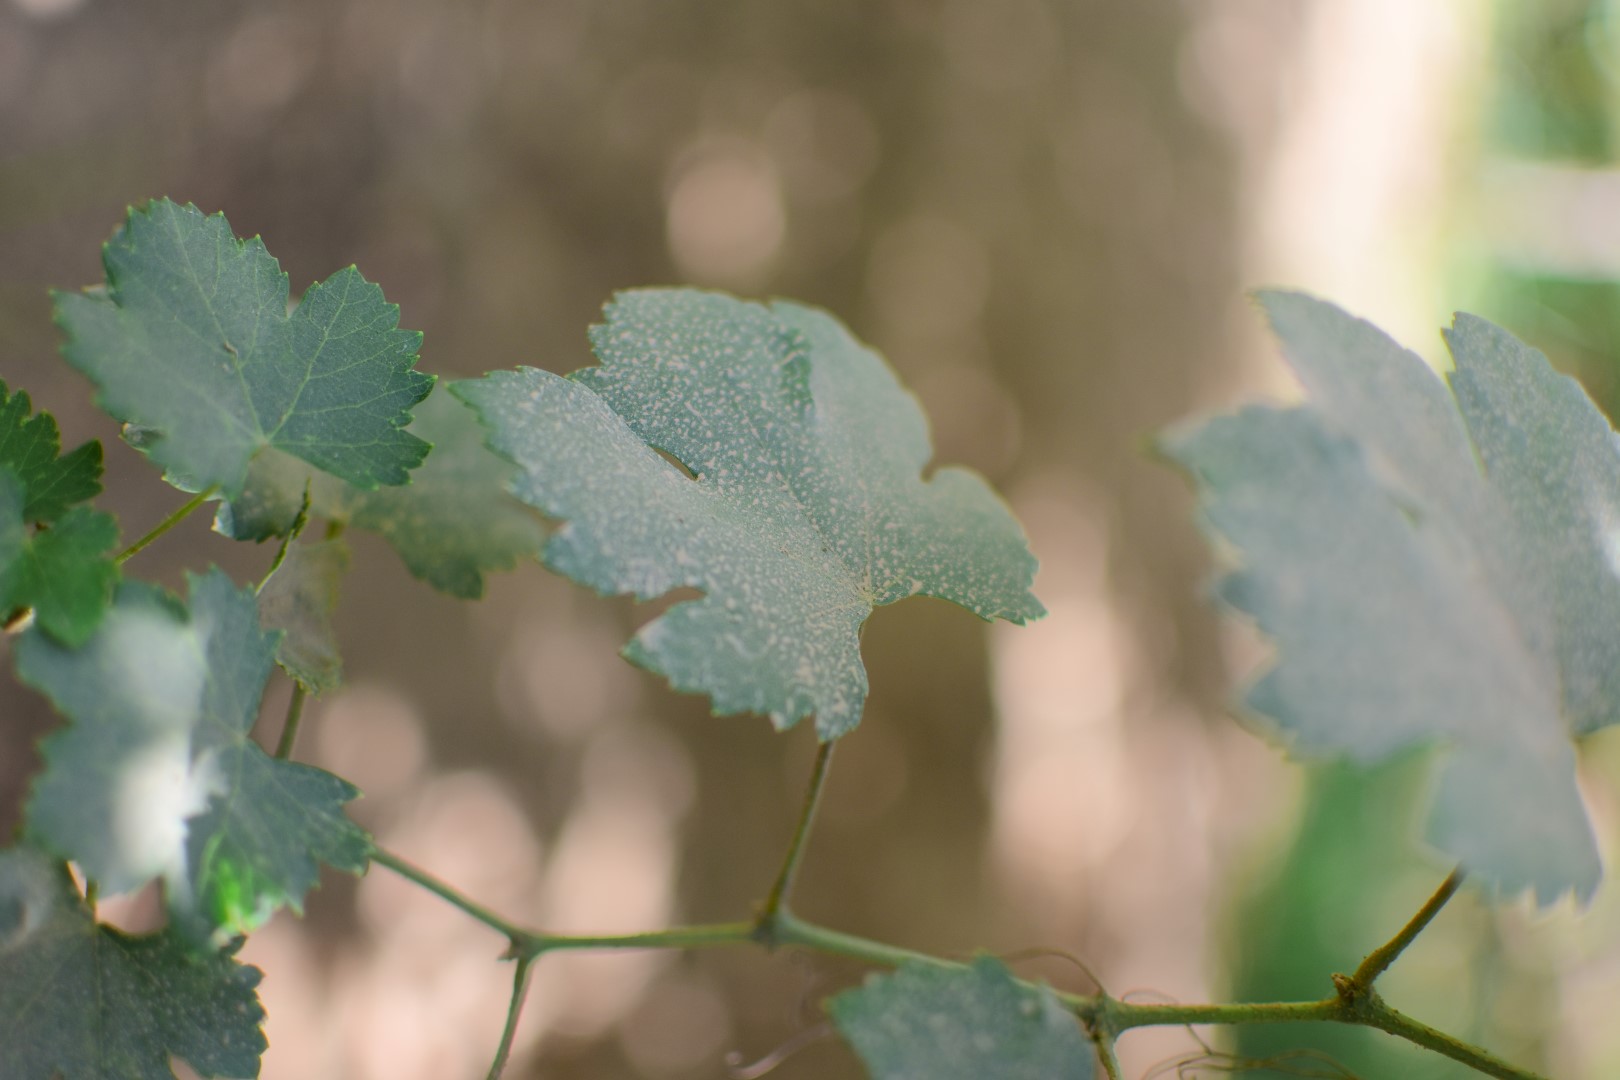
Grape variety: Halawani